Julliberrie's Grave

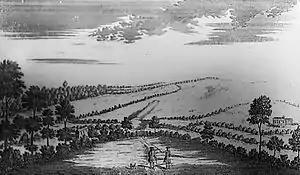
One of Stukeley's three engravings of the barrow, 1724. Julliberrie's Grave is in the centre of the image, situated within its 18th-century landscape context

Other prominent antiquarians also made visits to the site. The antiquarian John Aubrey visited in about 1671 when staying at Hothfield with his friend and patron, Nicholas Tufton, 3rd Earl of Thanet. Aubrey then made reference to the site in his unpublished document on British archaeology, "Monumenta Britannica". In October 1722, the site was visited by the antiquarian William Stukeley, who made a drawing of the landscape around the long barrow; in October 1724, he returned to the site and produced a second sketch. In May 1725 he again visited Chilham and on this occasion produced "Prospect of Julaber's Grave from Chilham", a drawing from the vantage point of the Woolpack Inn. This and other drawings were converted into engravings by Elisha Kirkall and featured in Stukeley's publications.